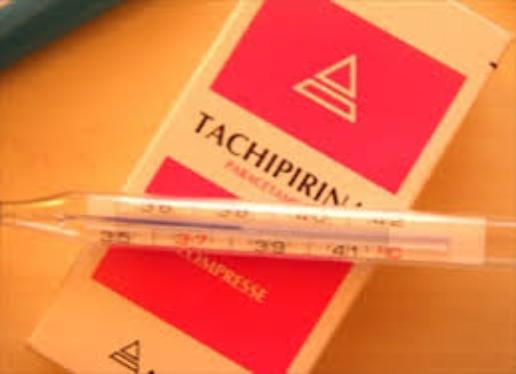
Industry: Medical